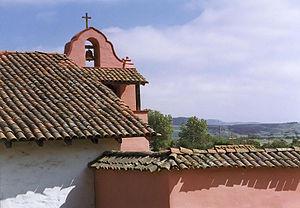
Liste complète des 135 National Historic Landmarks de Californie.